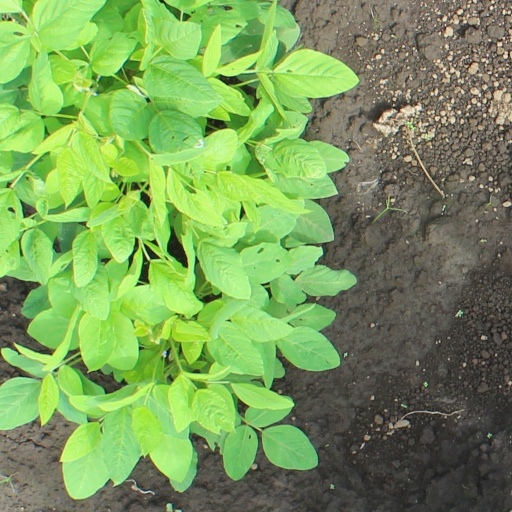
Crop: soybean